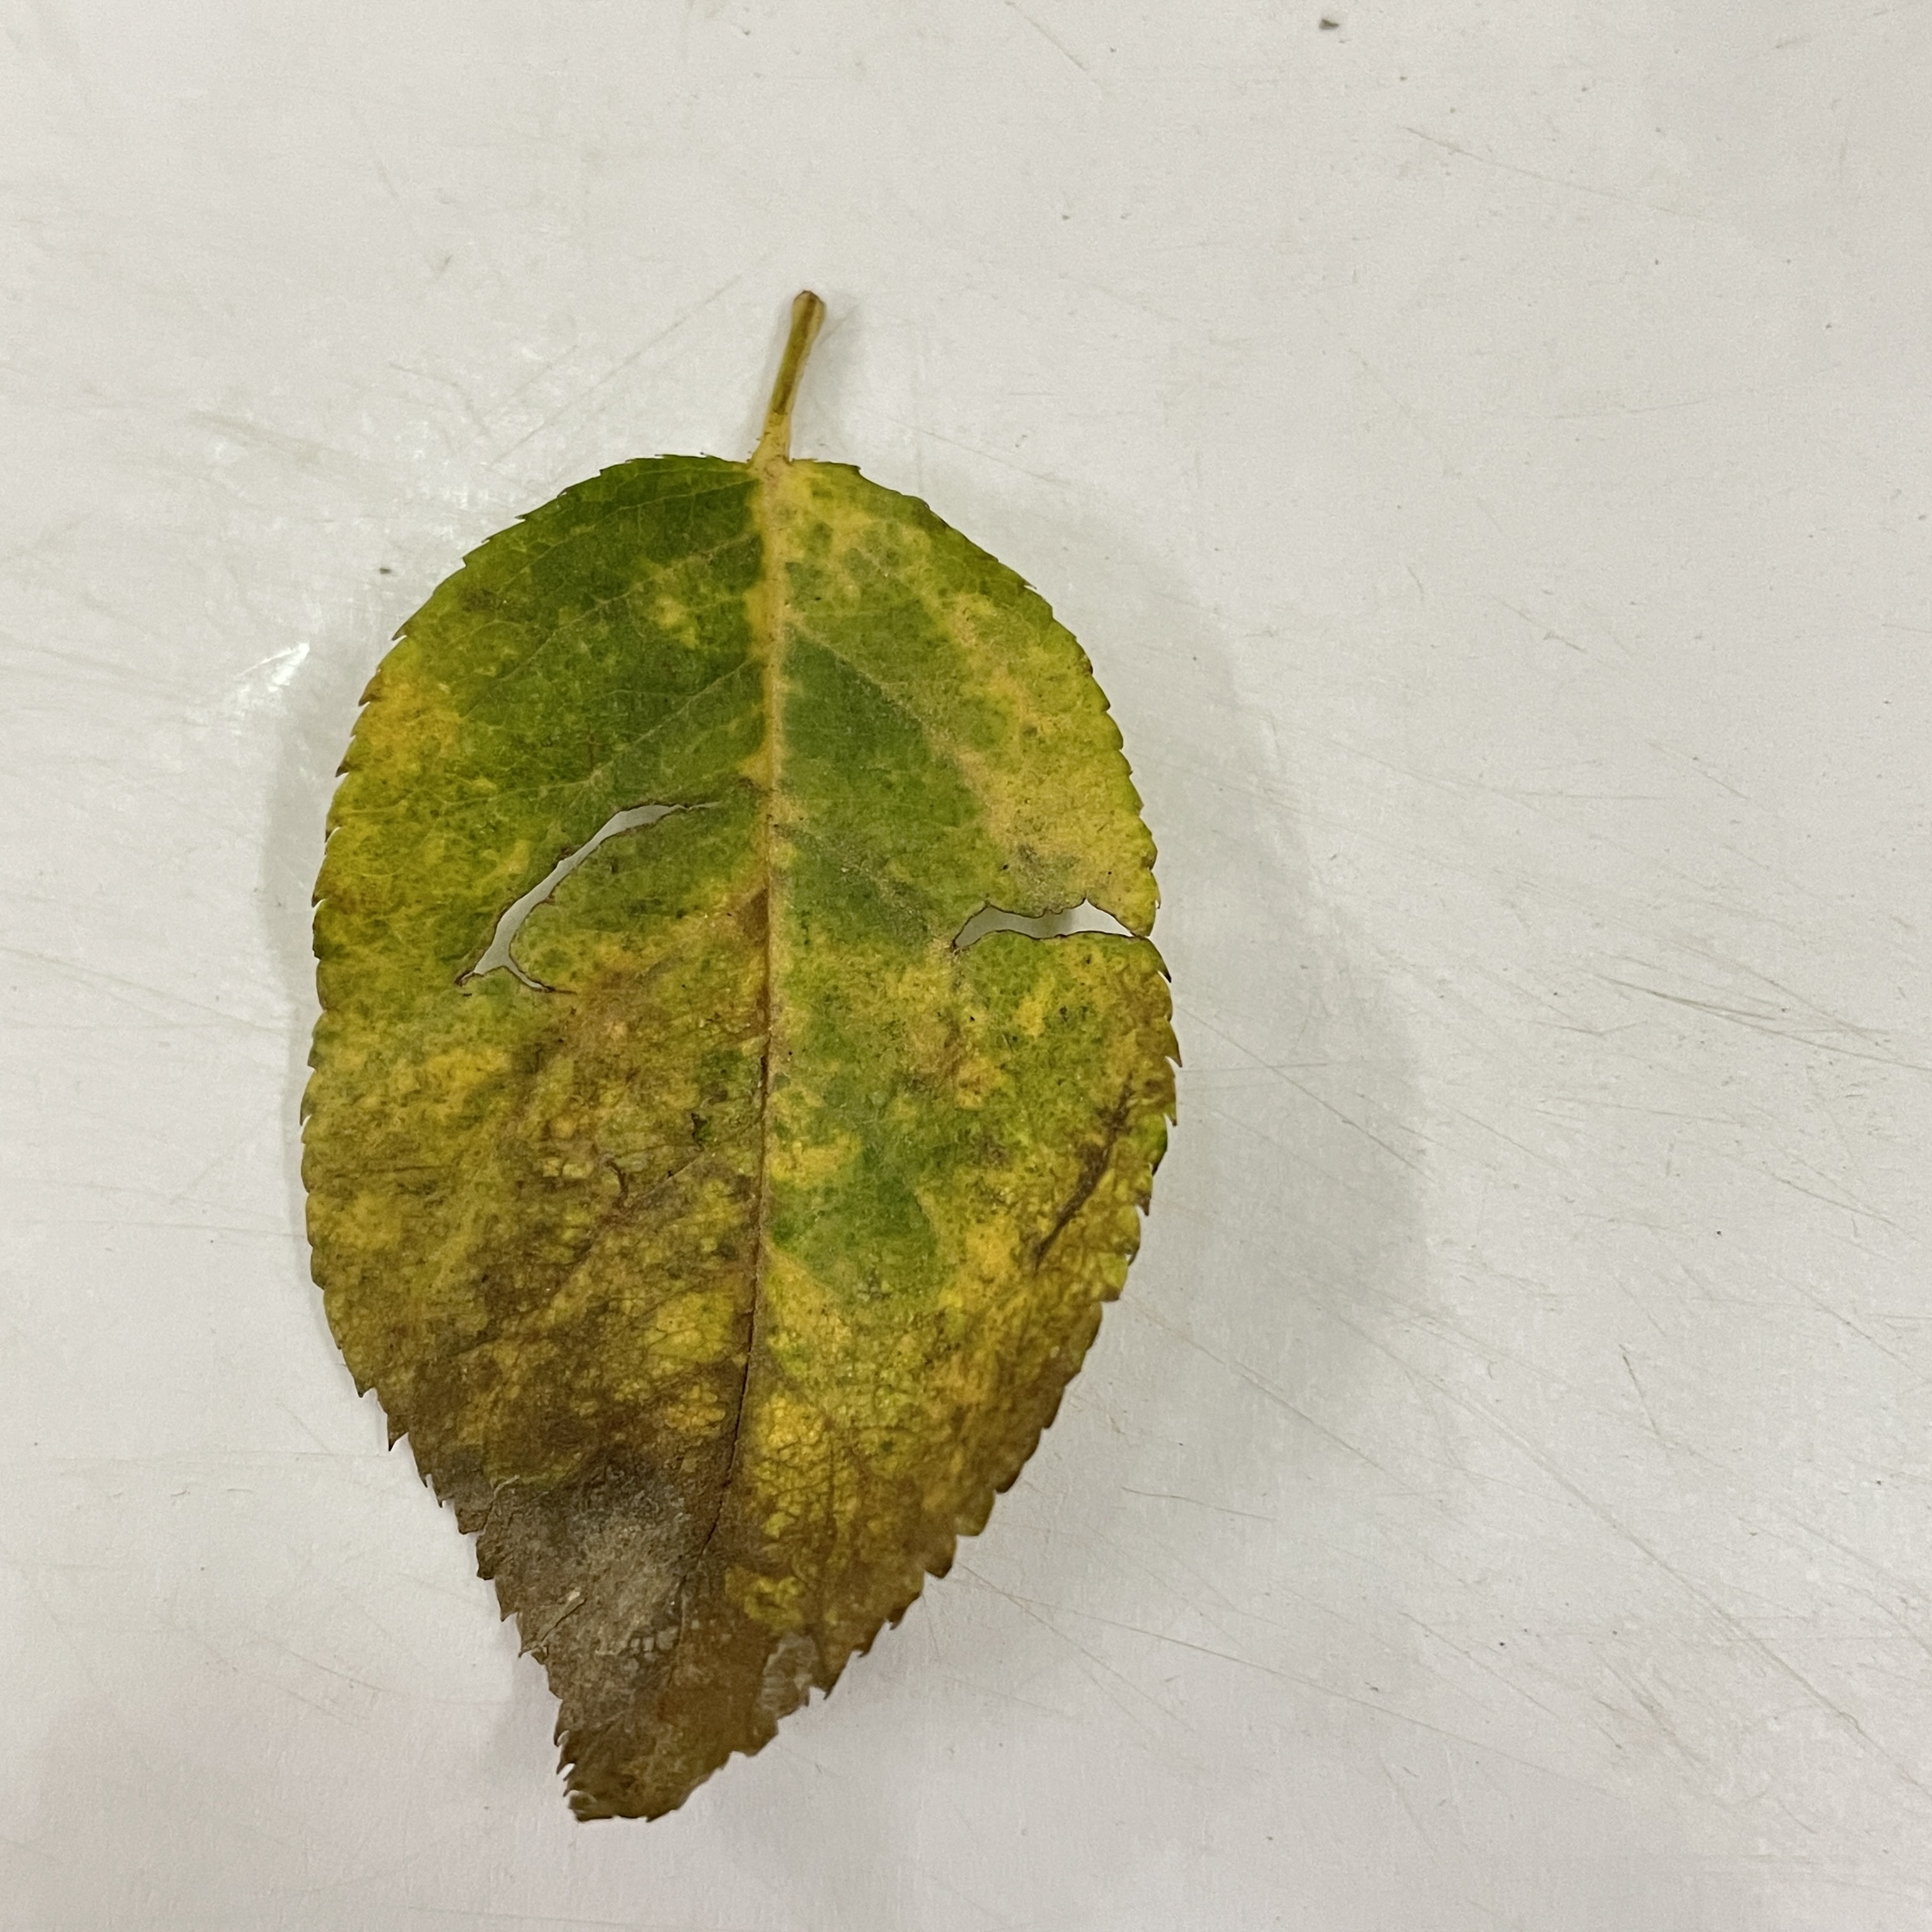
Label: Black Spot